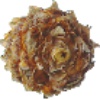
Label: Pineapple Mini 1